Describe the emotion expressed in this image:  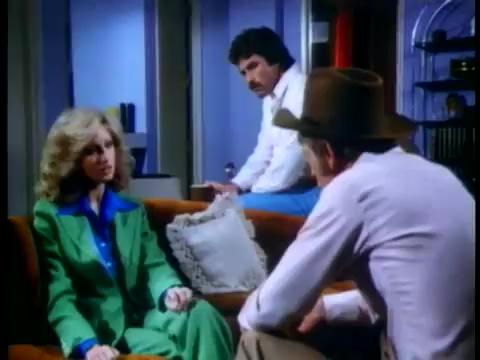
This person displays Pain, valence and arousal with high intensity.